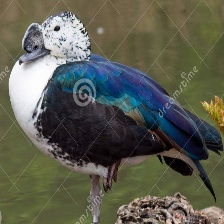
Species: KNOB BILLED DUCK
Scientific name: SARKIDIORNIS MELANOTOS
ImageNet parent category: drake